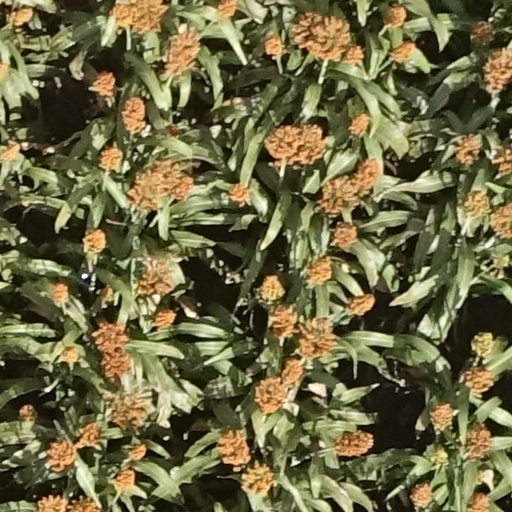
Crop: sorghum